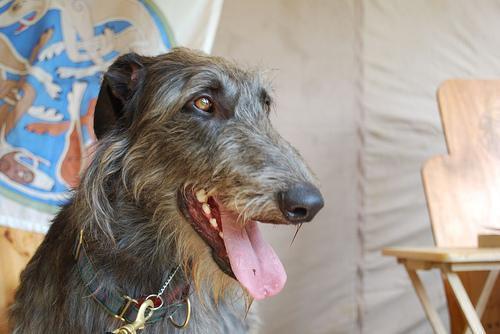
Irish_wolfhound